List of accidents and incidents involving the DC-3 in 1968

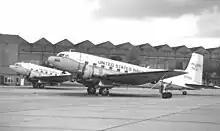
LC-117Ds of the United States Navy

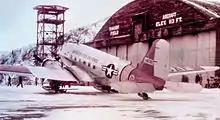
A United States Air Force C-47

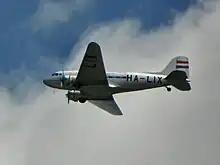
A Hungarian registered Lisunov Li-2

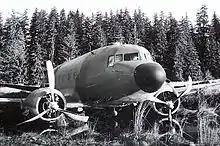
Douglas EC-47Q 42-24304 at Prince of Wales Island, Alaska.

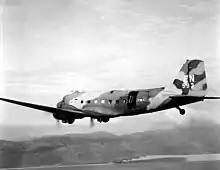
Douglas AC-47 Spooky of the United States Air Force

Military versions of the DC-3 were known as C-47 Skytrain, C-48, C-49, C-50, C-51, C-52, C-53 Skytrooper, C-68, C-84, C-117 Super Dakota and YC-129 by the United States Army Air Forces and as the R4D by the United States Navy. In Royal Air Force (and other British Commonwealth air forces') service, these aircraft were known as Dakotas.